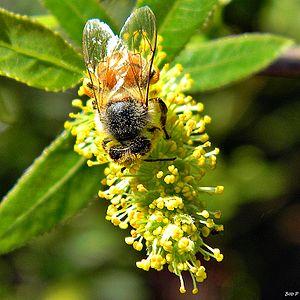
Salix caroliniana, abeille sur chaton mâle, Palm Beach, Floride, USA.
Salix caroliniana est une espèce de plantes de la famille des Salicaceae se rencontrant aux États-Unis, au bord de l'Ohio, de la Susquehanna et de tous leurs affluents.